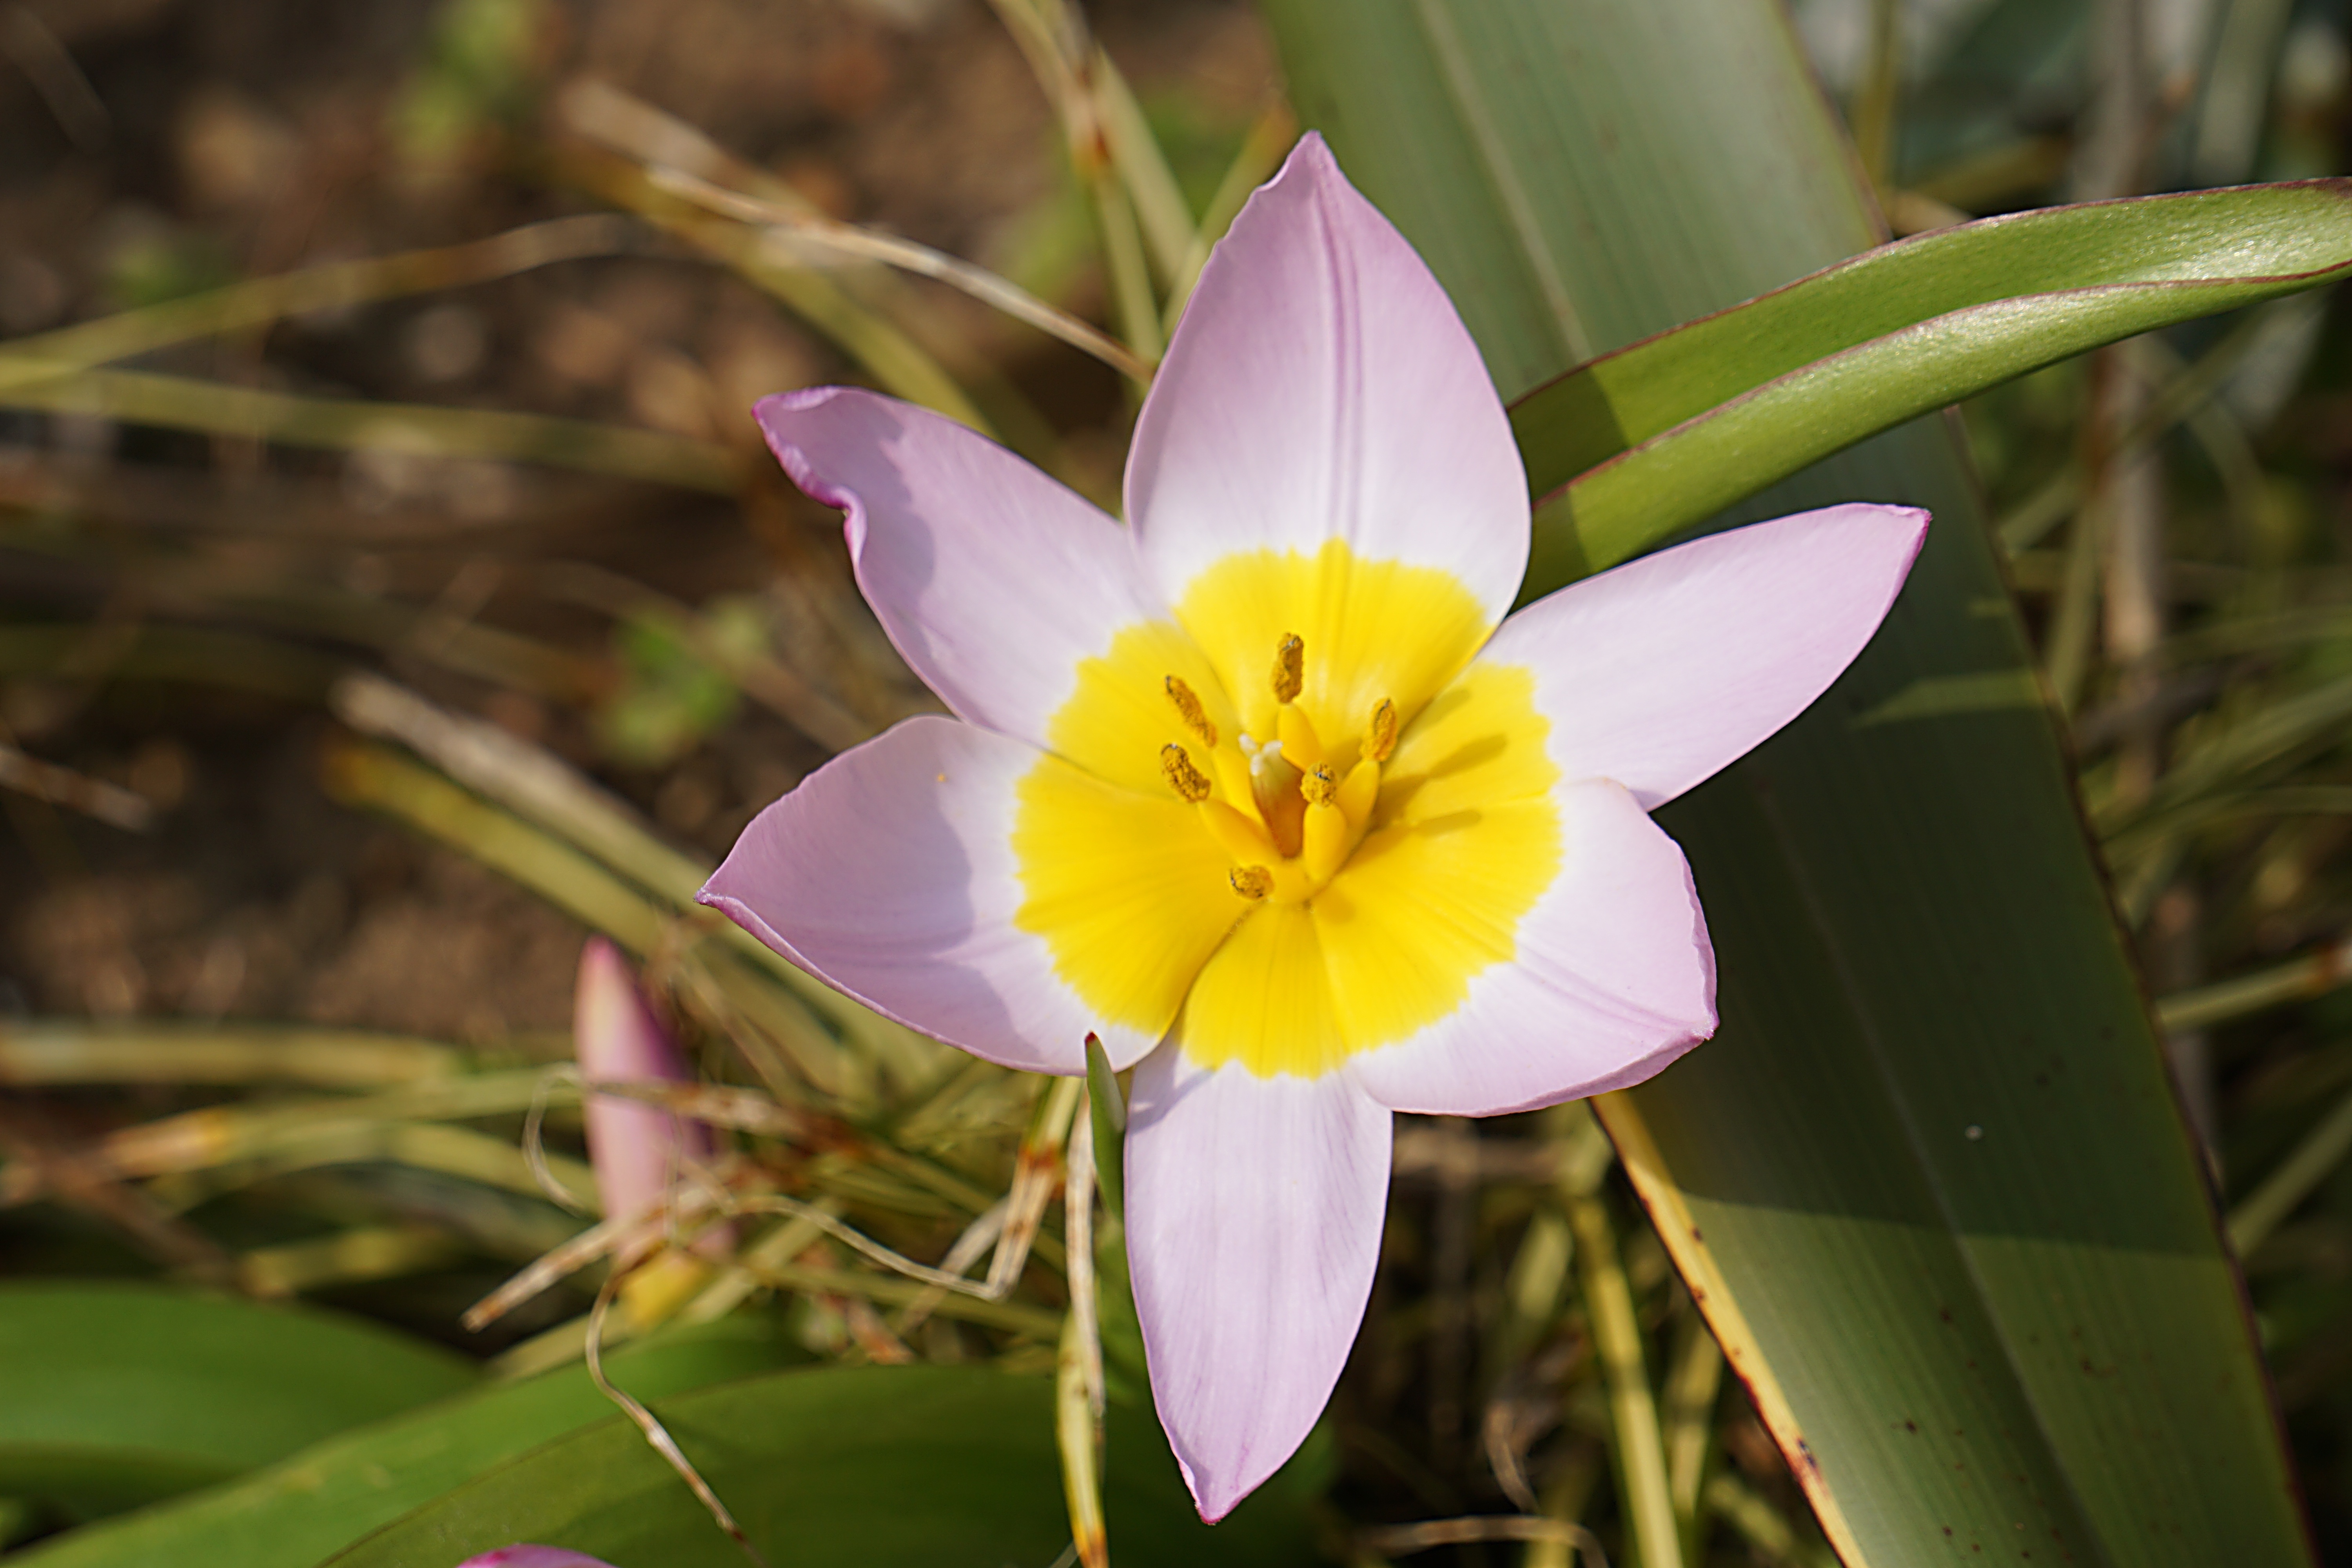
nature, blossom, plant, flower, petal, botany, yellow, garden, flora, plants, wildflower, close up, petals, pistil, anemone, flowering, macro photography, blossomed, flowering plant, plant stem, land plant